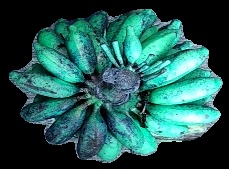
Variety: rasbale
Grade: grade3